Gravberget Church

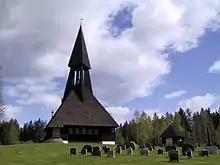
View of the church

Gravberget Church is a parish church of the Church of Norway in Våler Municipality in Innlandet county, Norway. It is located in the village of Gravberget. It is the church for the Gravberget parish which is part of the Solør, Vinger og Odal prosti (deanery) in the Diocese of Hamar. The brown, wooden church was built in a fan-shaped design in 1955 using plans drawn up by the architect Magnus Poulsson. The church seats about 150 people.